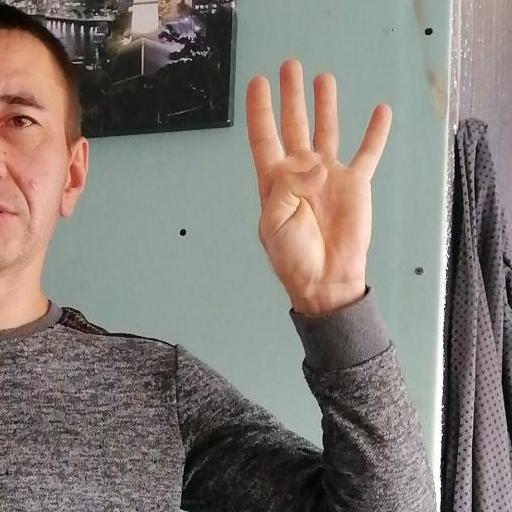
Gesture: four